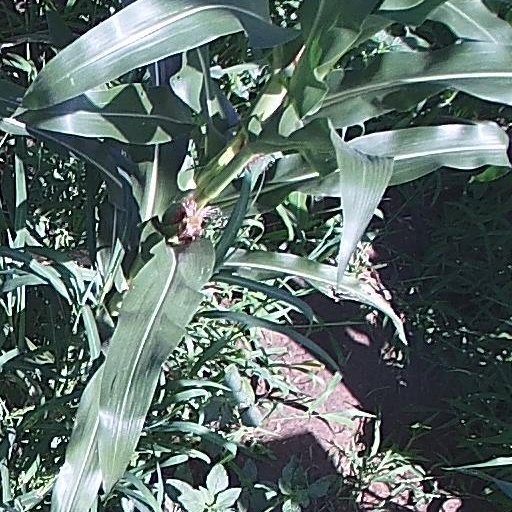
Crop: maize; corn